Dvořák in Prague: A Celebration

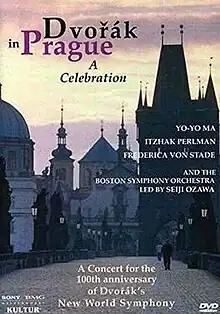
Kultur Video DVD, D4211

Dvořák in Prague: A Celebration was an 89-minute televised concert presented in Prague's Smetana Hall on 16 December 1993, in which thirteen pieces of music by Antonin Dvořák were performed by the pianist Rudolf Firkušný, the cellist Yo-Yo Ma, the violinist Itzhak Perlman, the mezzo-soprano Frederica von Stade, the Prague Philharmonic Chorus and the Boston Symphony Orchestra under the direction of Seiji Ozawa. It was produced by Sony Classical Film and Video, Czech Television and Germany's Zweites Deutsches Fernsehen in association with Pragokoncert, the Netherlands' Algemene Vereniging Radio Omroep and the United States' Public Broadcasting Service and MJI Broadcasting, and was released on Laserdisc, VHS video cassette, CD and audio cassette by Sony Classical Records and on DVD by Kultur Video.